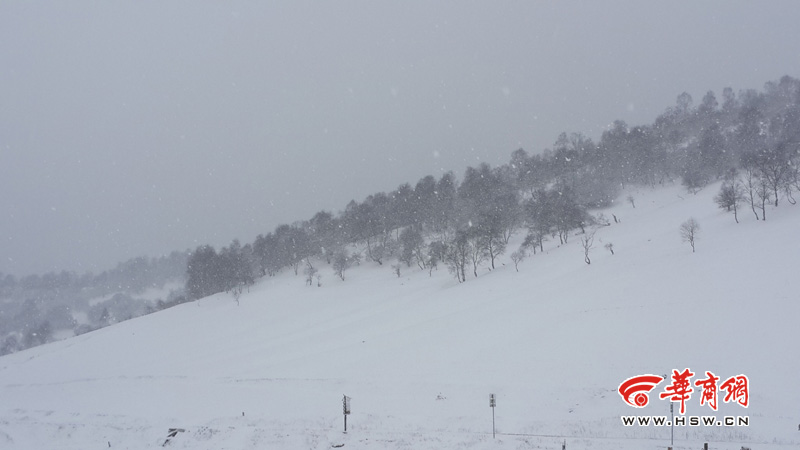
Weather: snow or frosty